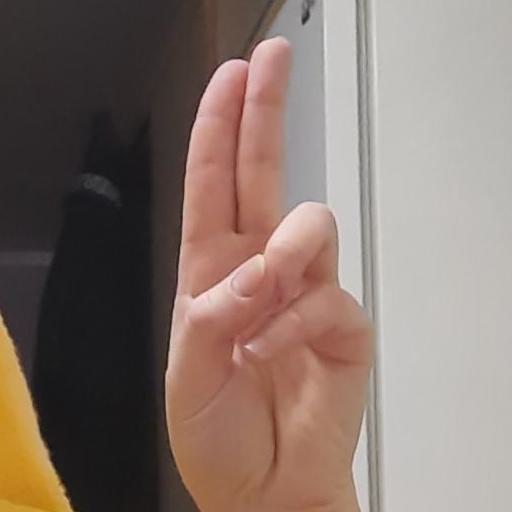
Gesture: two_up